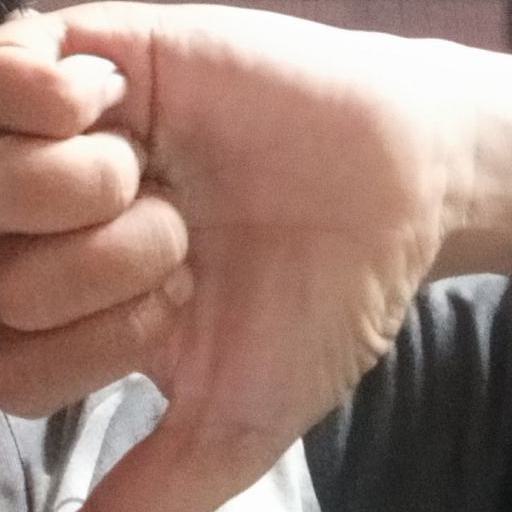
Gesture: dislike